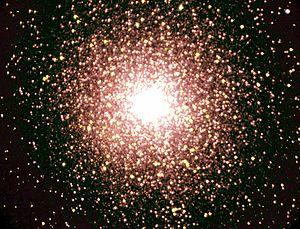
47 Tucanae, aussi nommé NGC 104 ou Caldwell 106, est un amas globulaire appartenant à notre galaxie, la Voie lactée, et situé dans la constellation du Toucan. Il fait partie des plus gros amas globulaire de notre galaxie, et des plus lumineux vu depuis la Terre, sa magnitude apparente étant d'environ 4,1, ce qui en fait un objet aisément observable à l'œil nu.